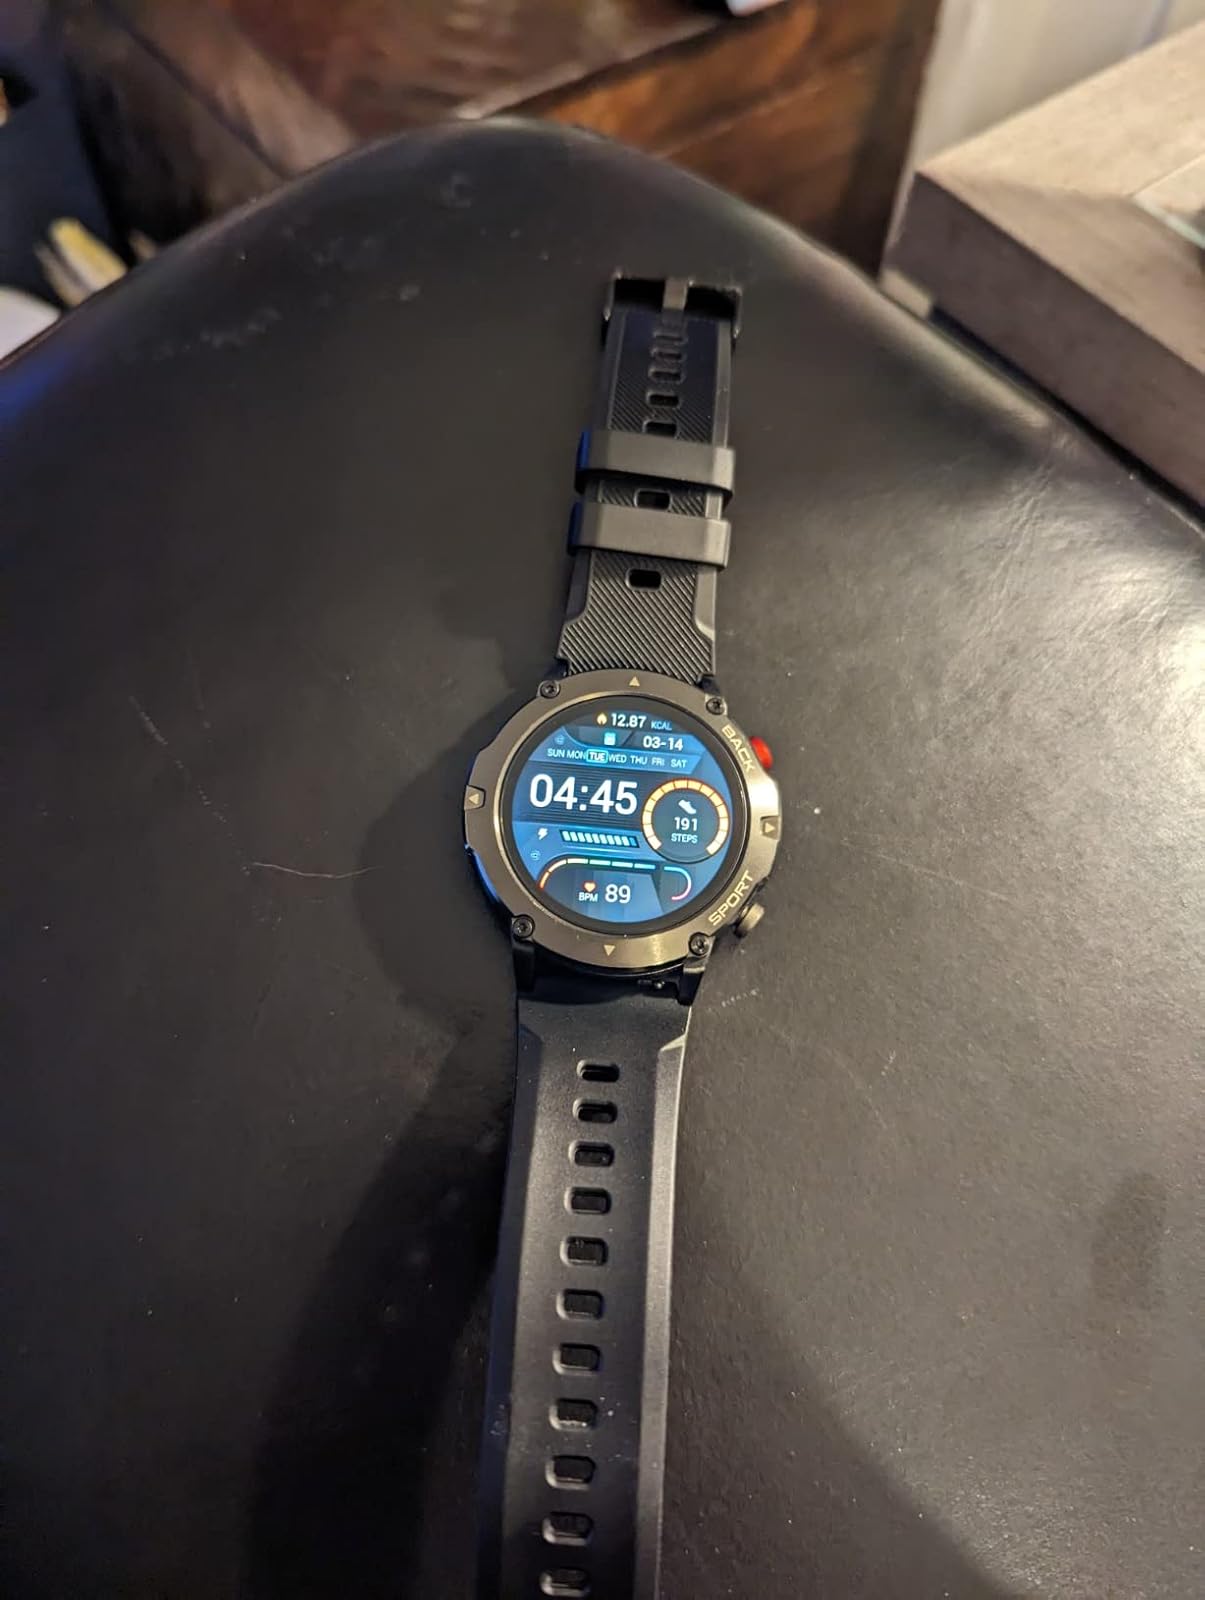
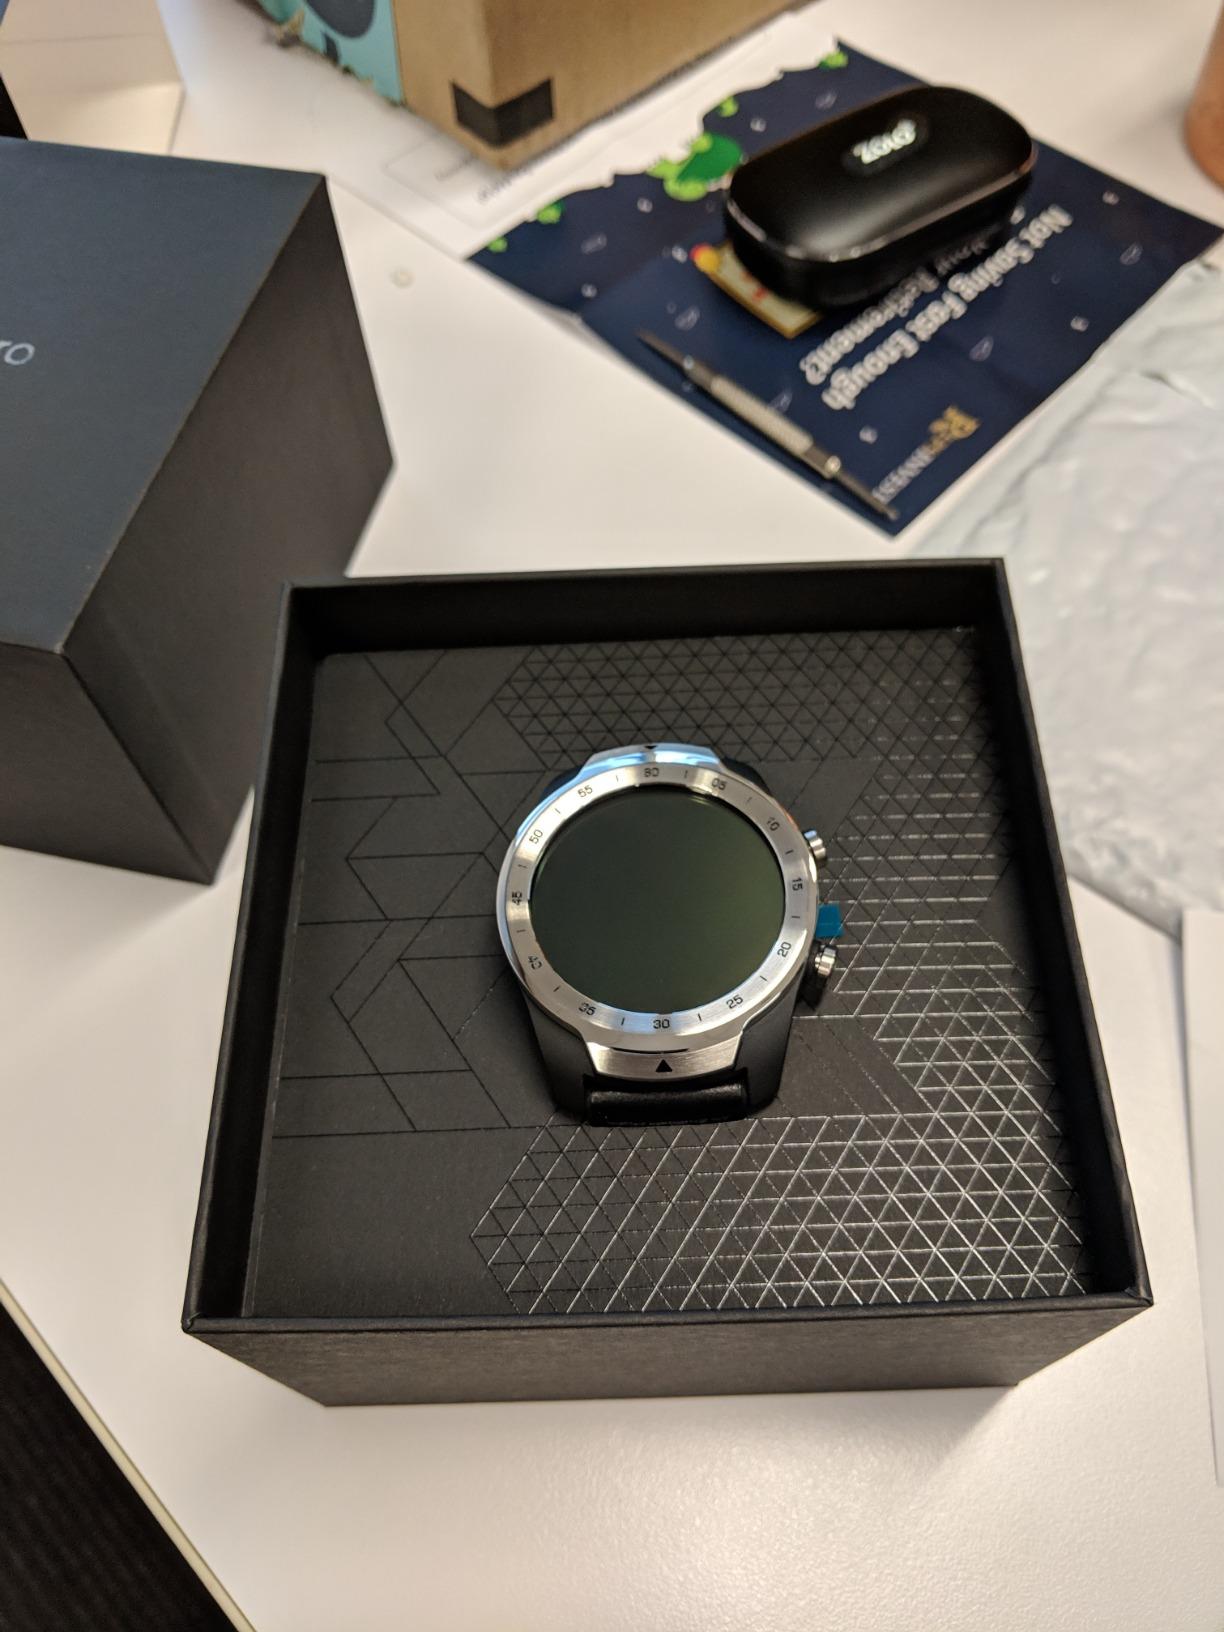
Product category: smartwatch
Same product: no